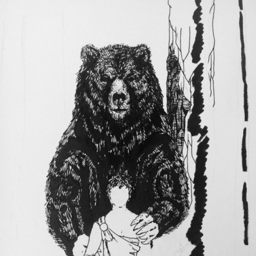
sketching now for the exhibition !